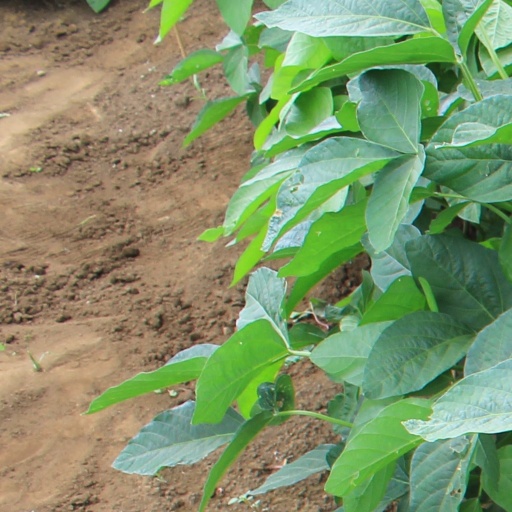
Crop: soybean